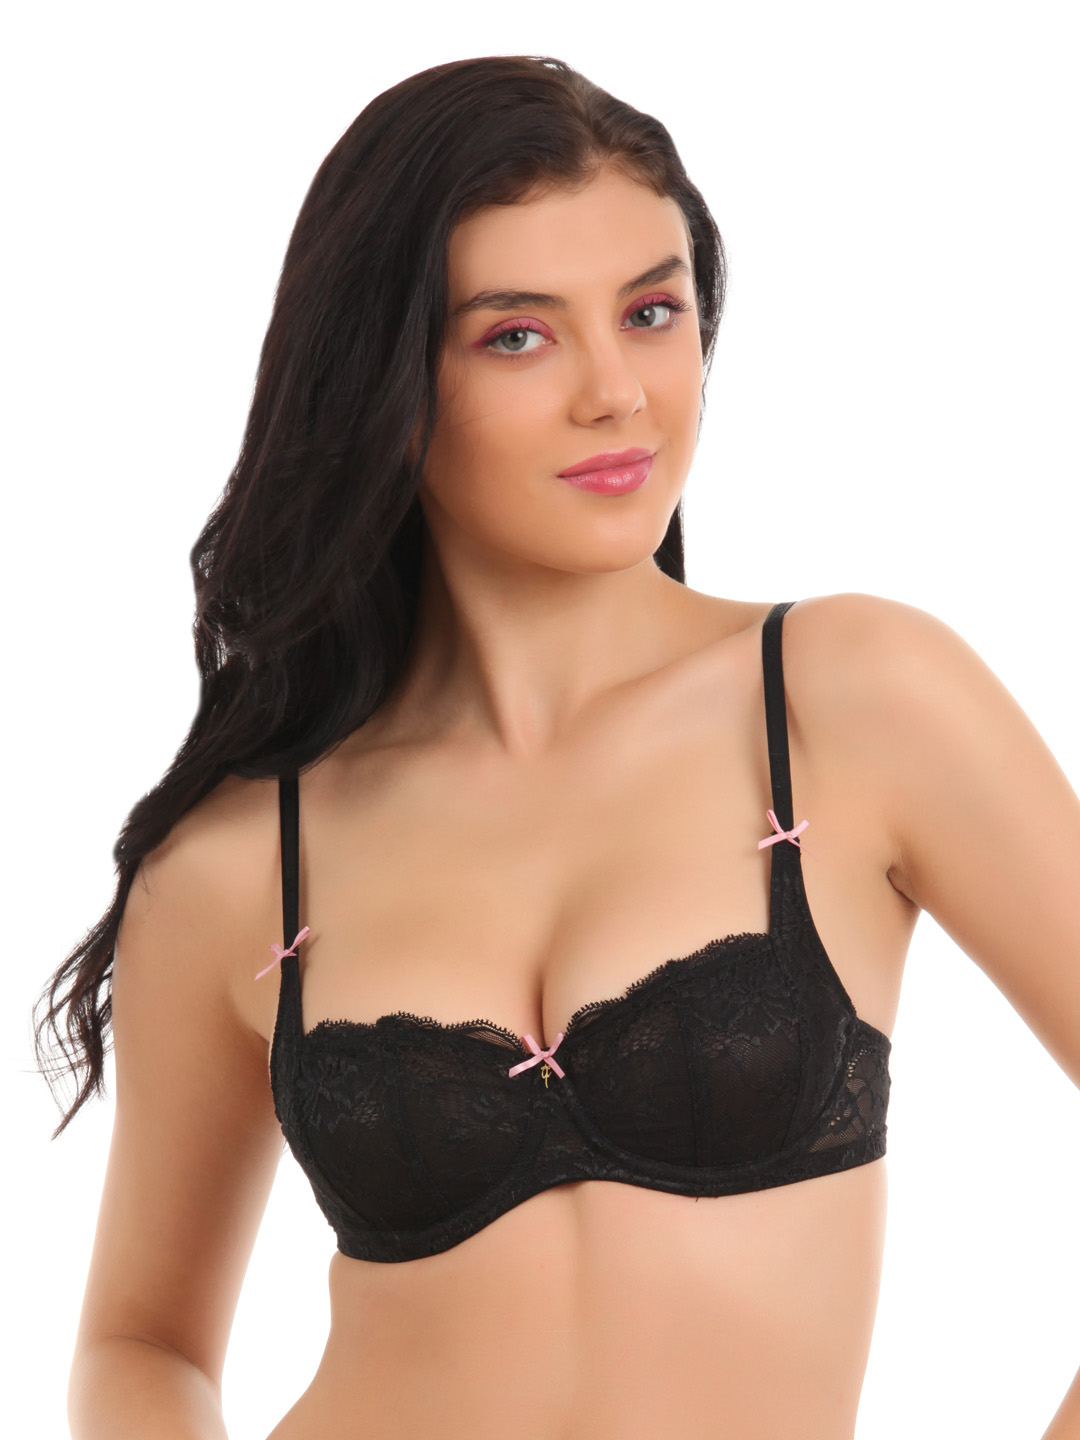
Avirate Black Bra
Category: Apparel / Innerwear / Bra
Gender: Women
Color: Black
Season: Summer 2012
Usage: Casual